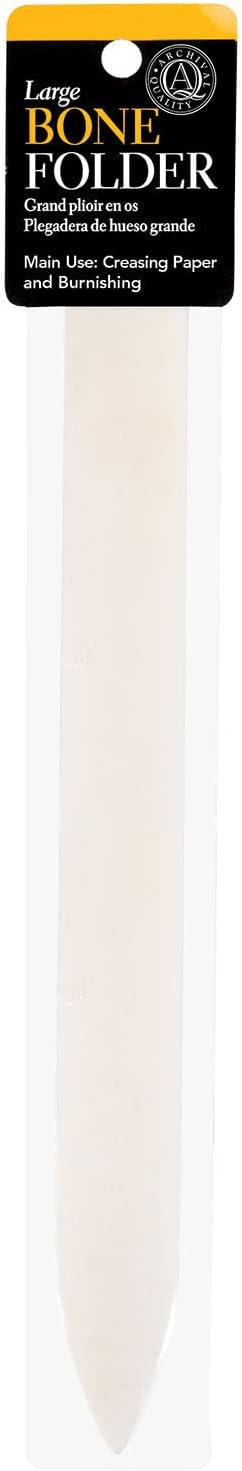
Lineco Bone Folders 8 in. x 1 in.
Category: Arts, Crafts & Sewing
Price is for 1 EA.Bone Folder Large
Features: Cattle Bone